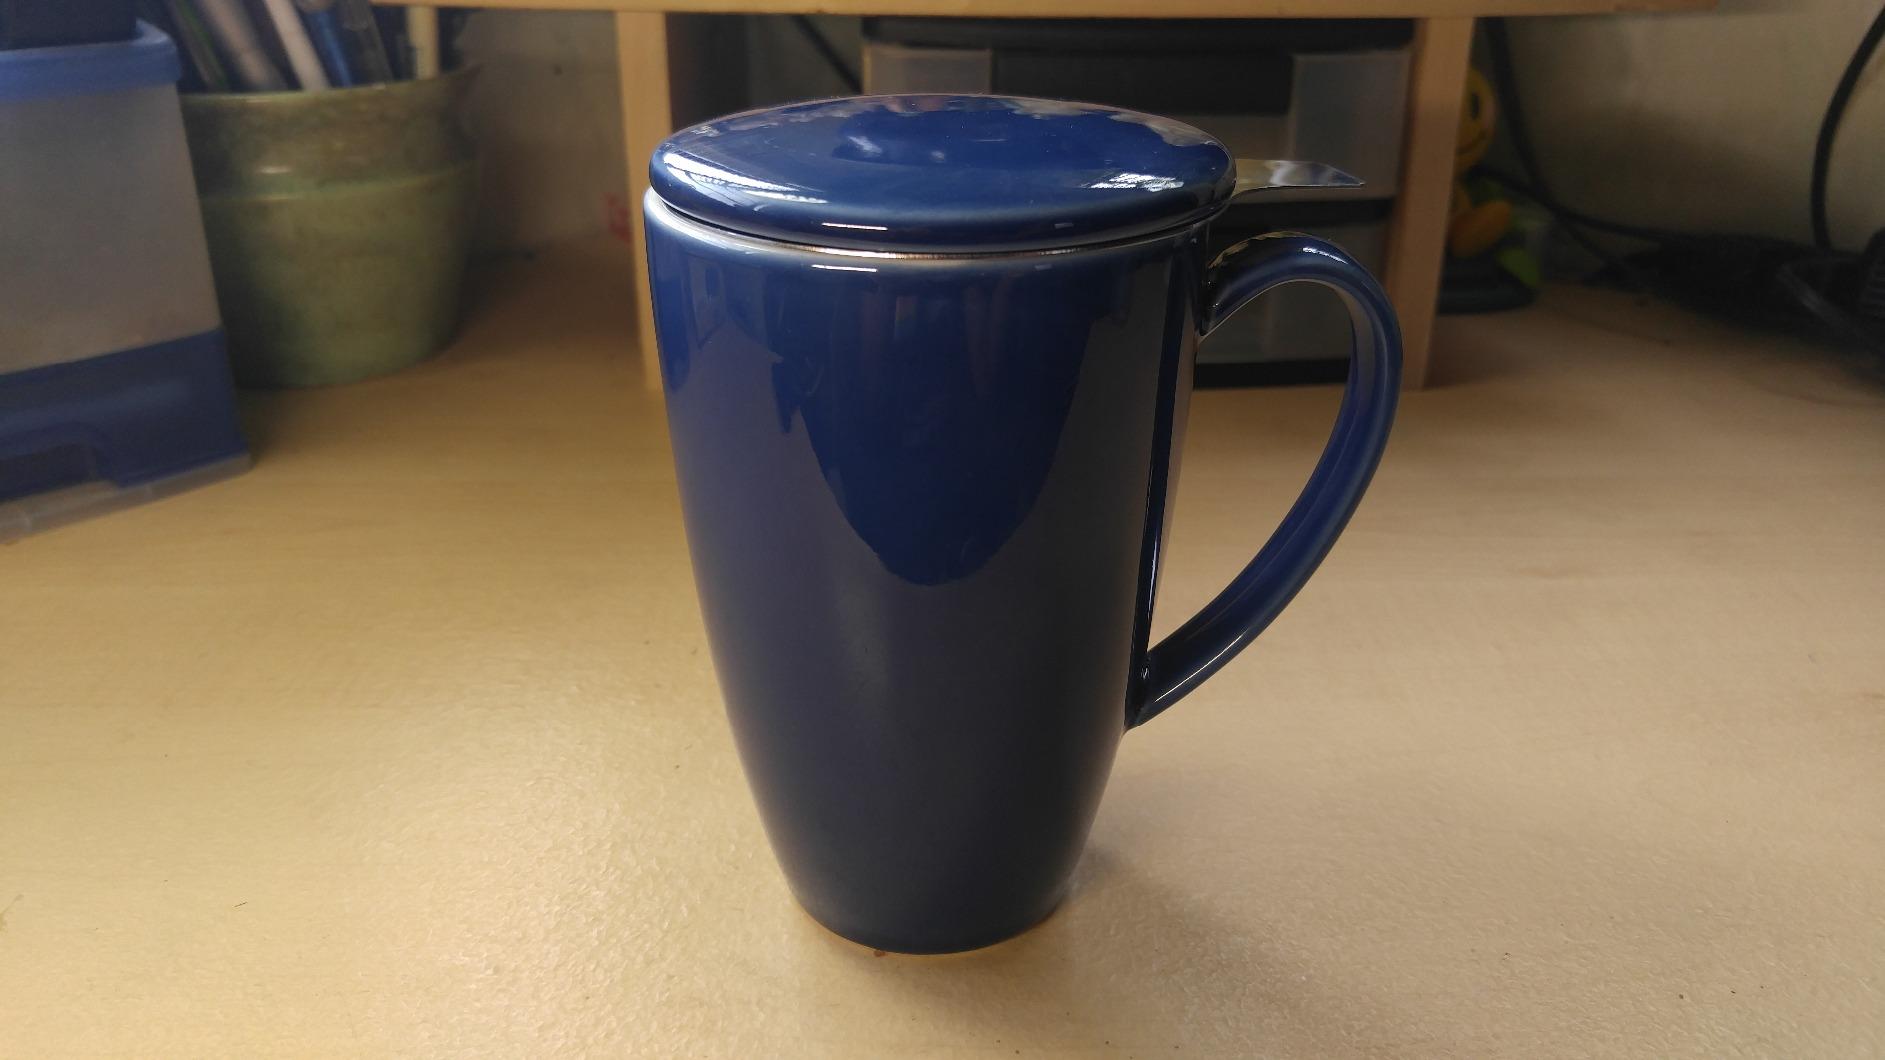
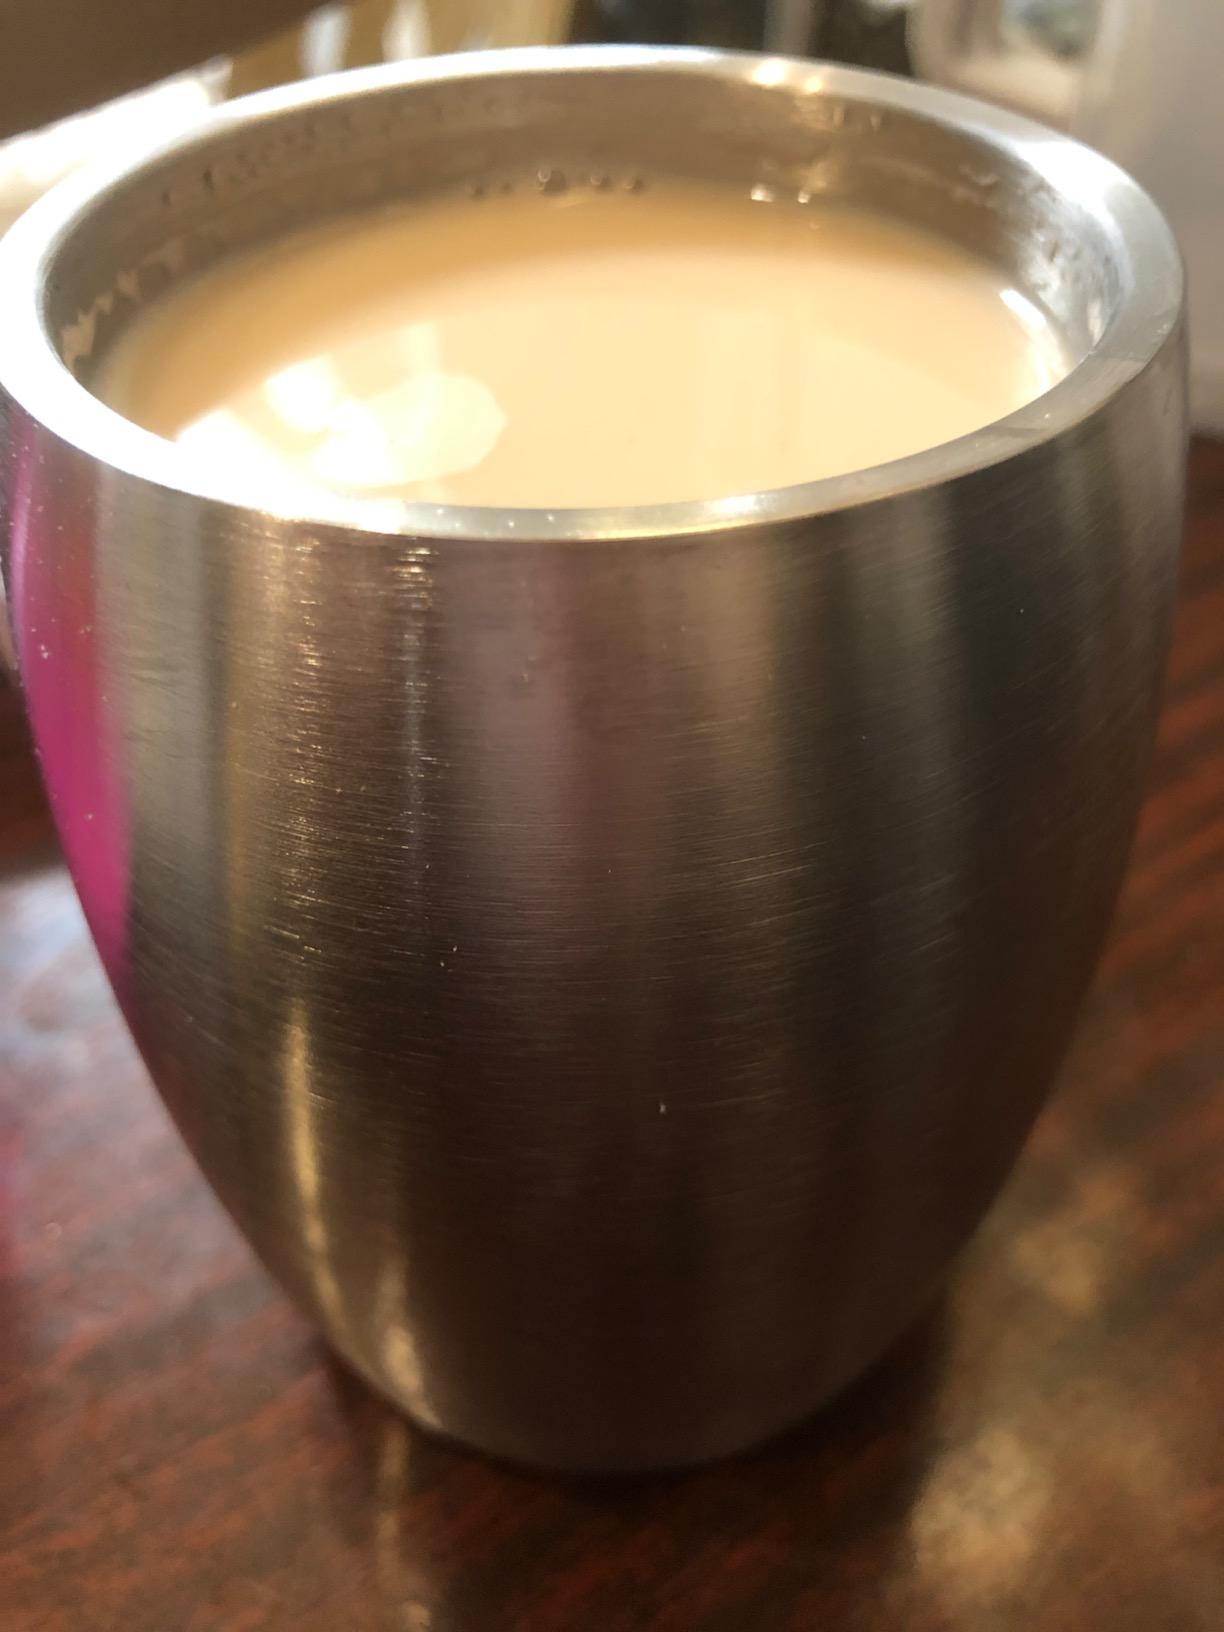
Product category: items_mug
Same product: no